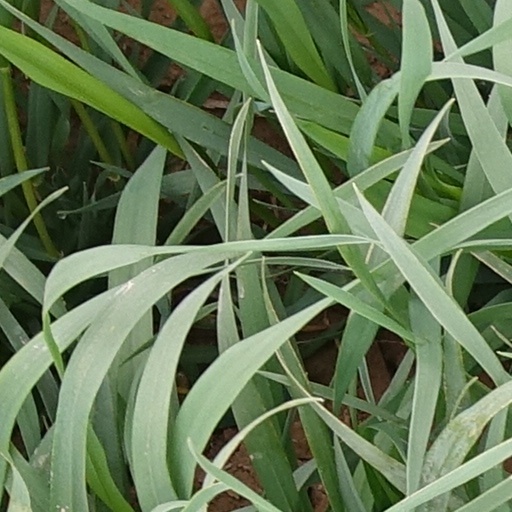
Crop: wheat